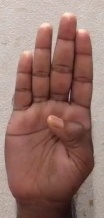
ASL sign: B